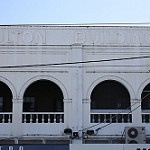
Scene: Outdoor